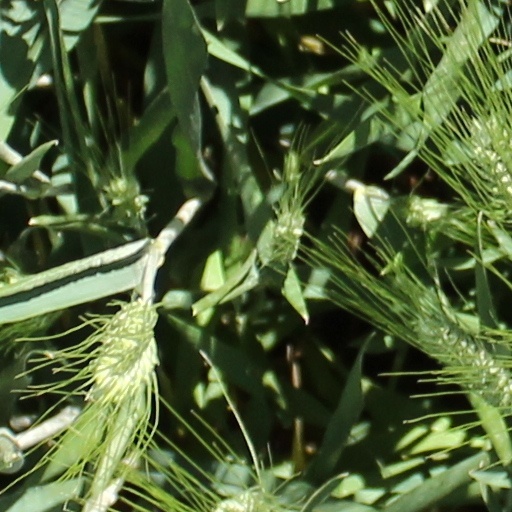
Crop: wheat